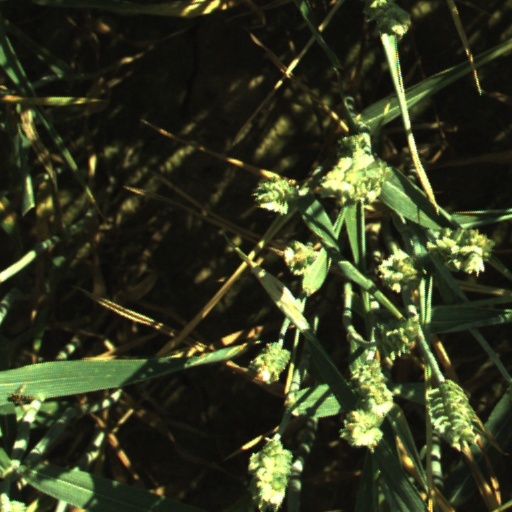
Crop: wheat